Saza e Ishq

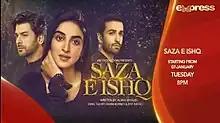

Saza e Ishq is a 2020 Pakistani romantic drama television series premiered on Express Entertainment on 7 January 2020. It is produced by Hammad Abass & Mukhtar Ahmad Chohan and directed by Fahim Burney. It has Anmol Baloch, Azfar Rehman, and Humayoun Ashraf in lead roles.